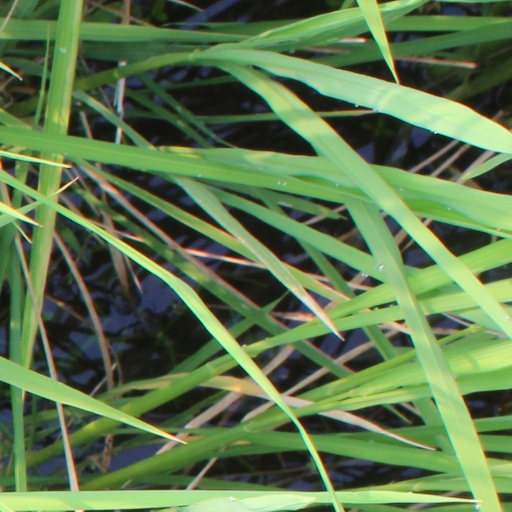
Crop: rice